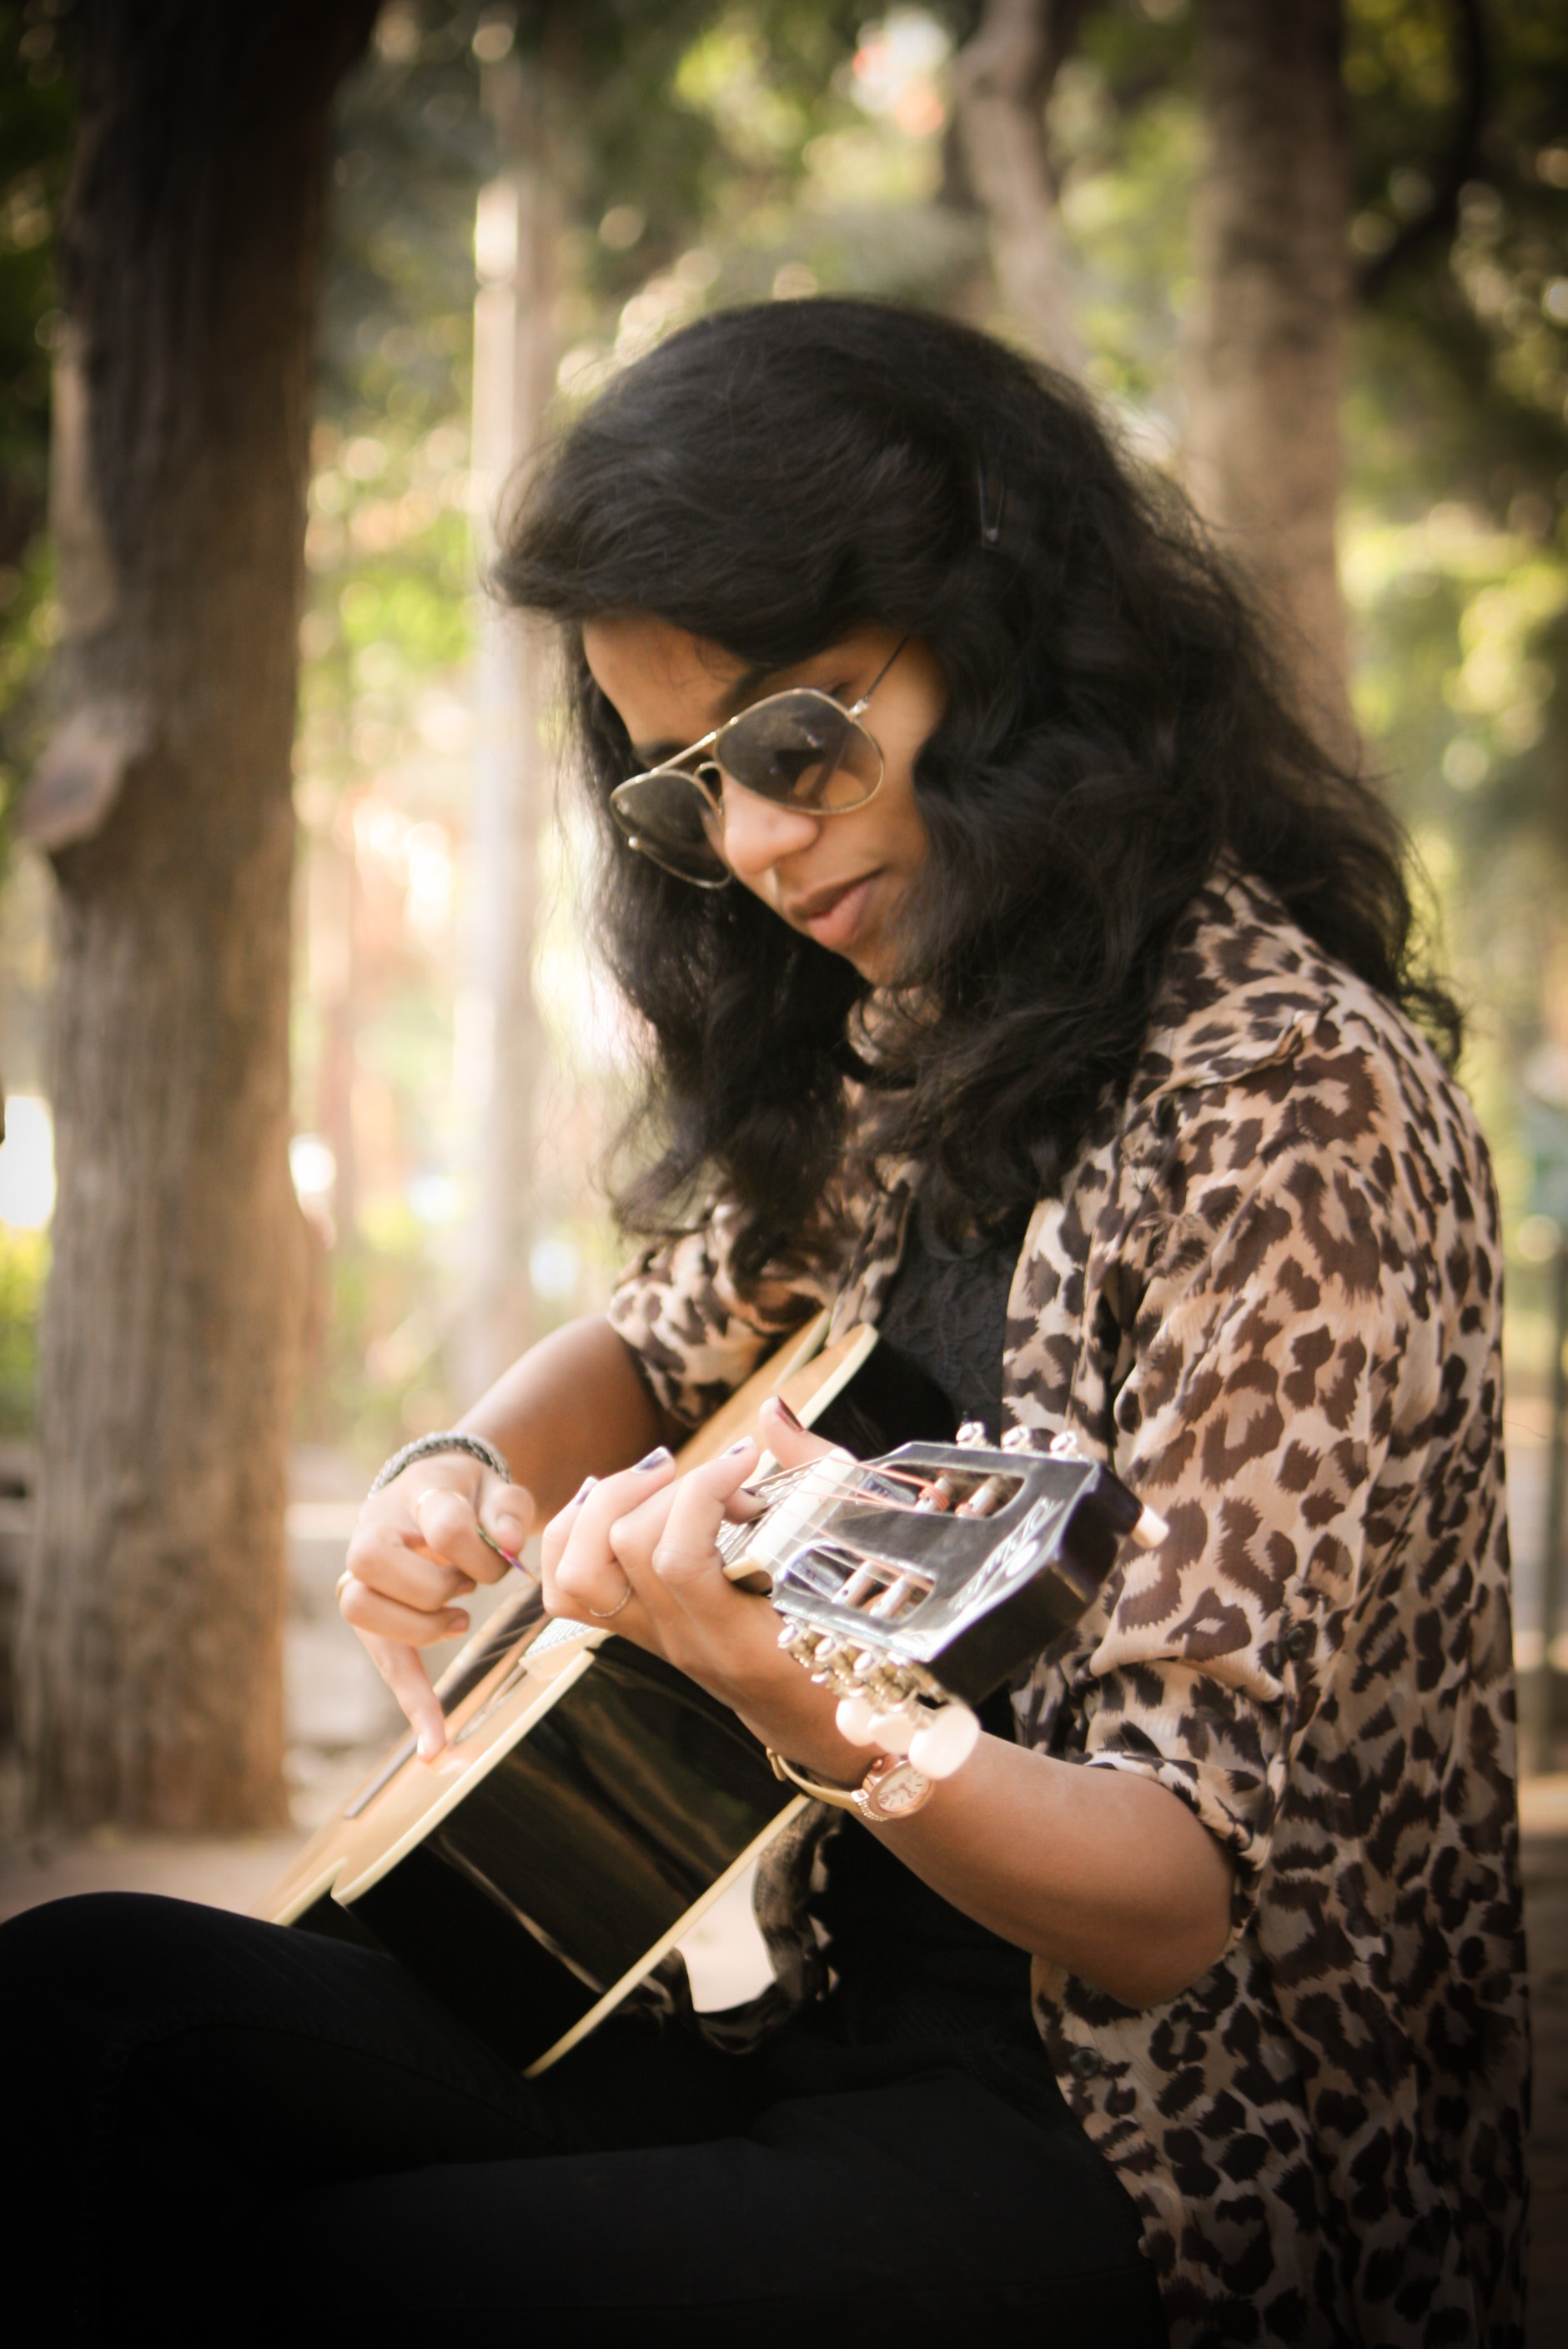
person, music, girl, woman, guitar, portrait, model, instrument, fashion, musician, lady, skill, glasses, singing, photograph, sound, beauty, guitarist, photo shoot, tune, portrait photography